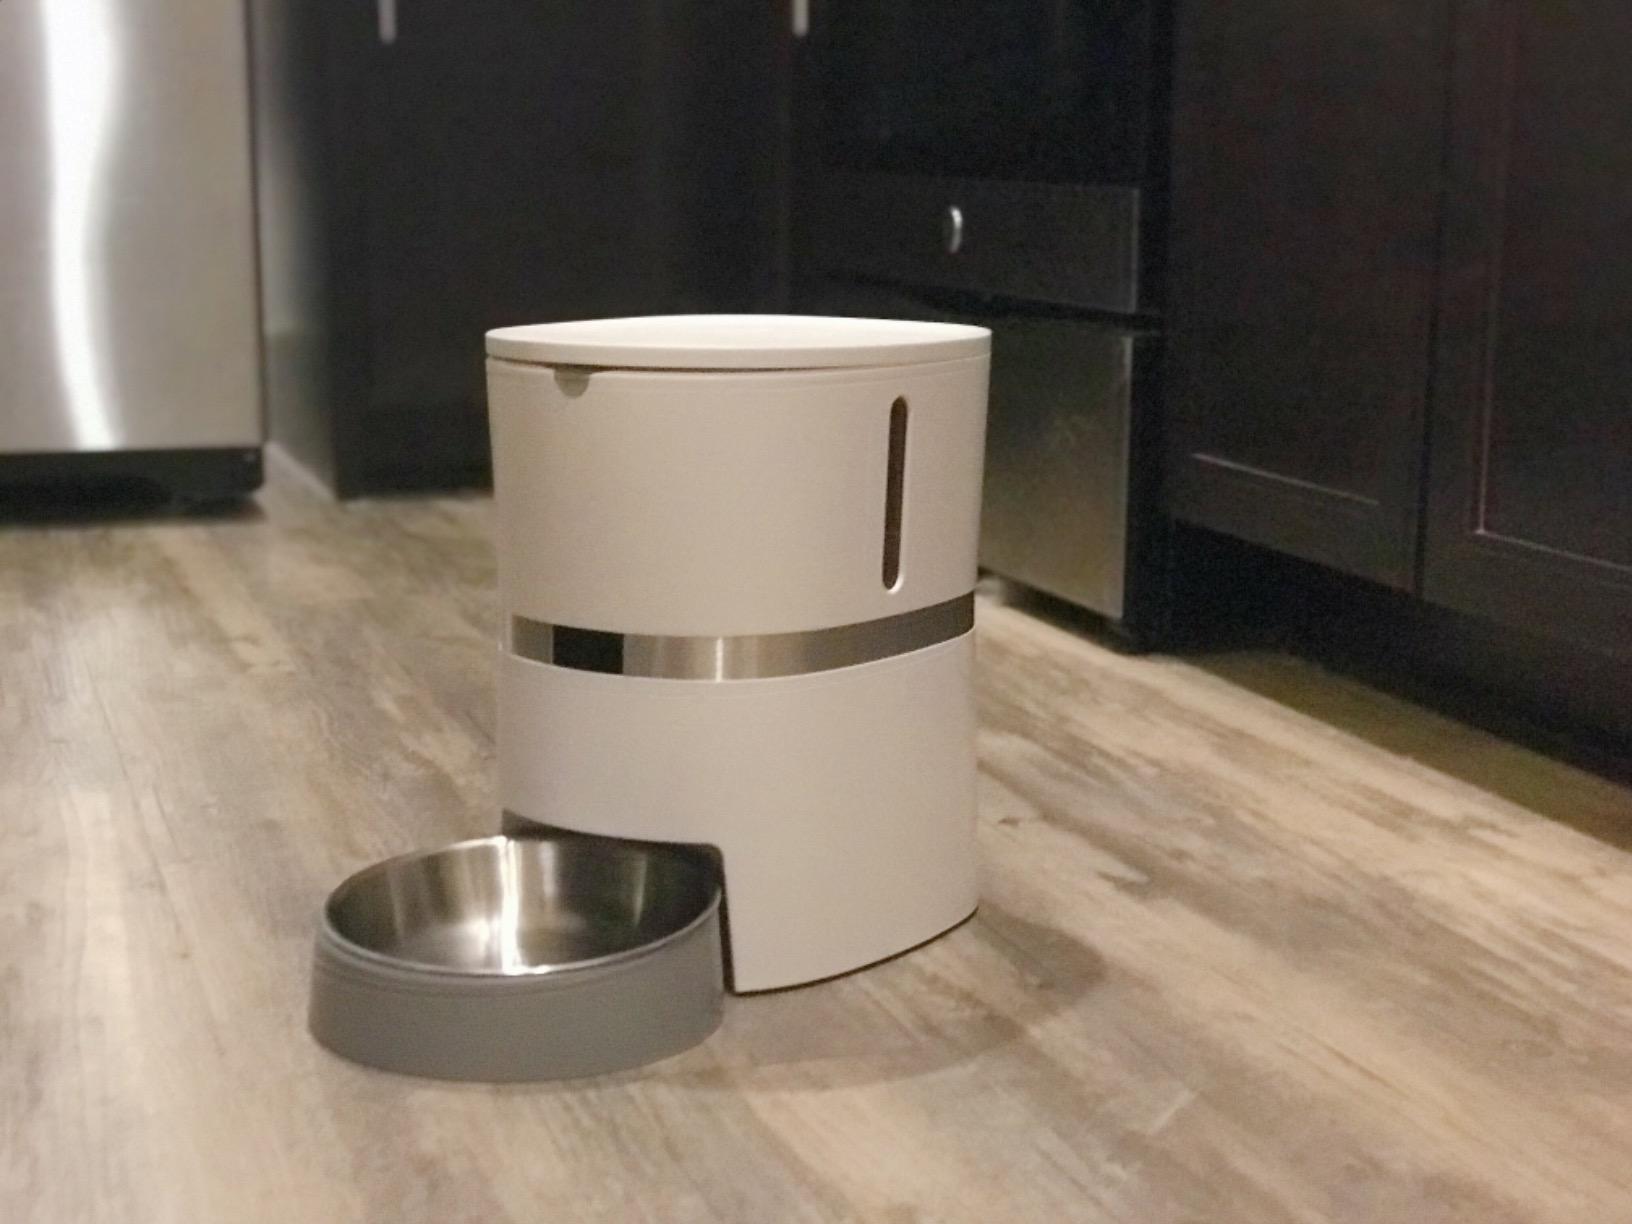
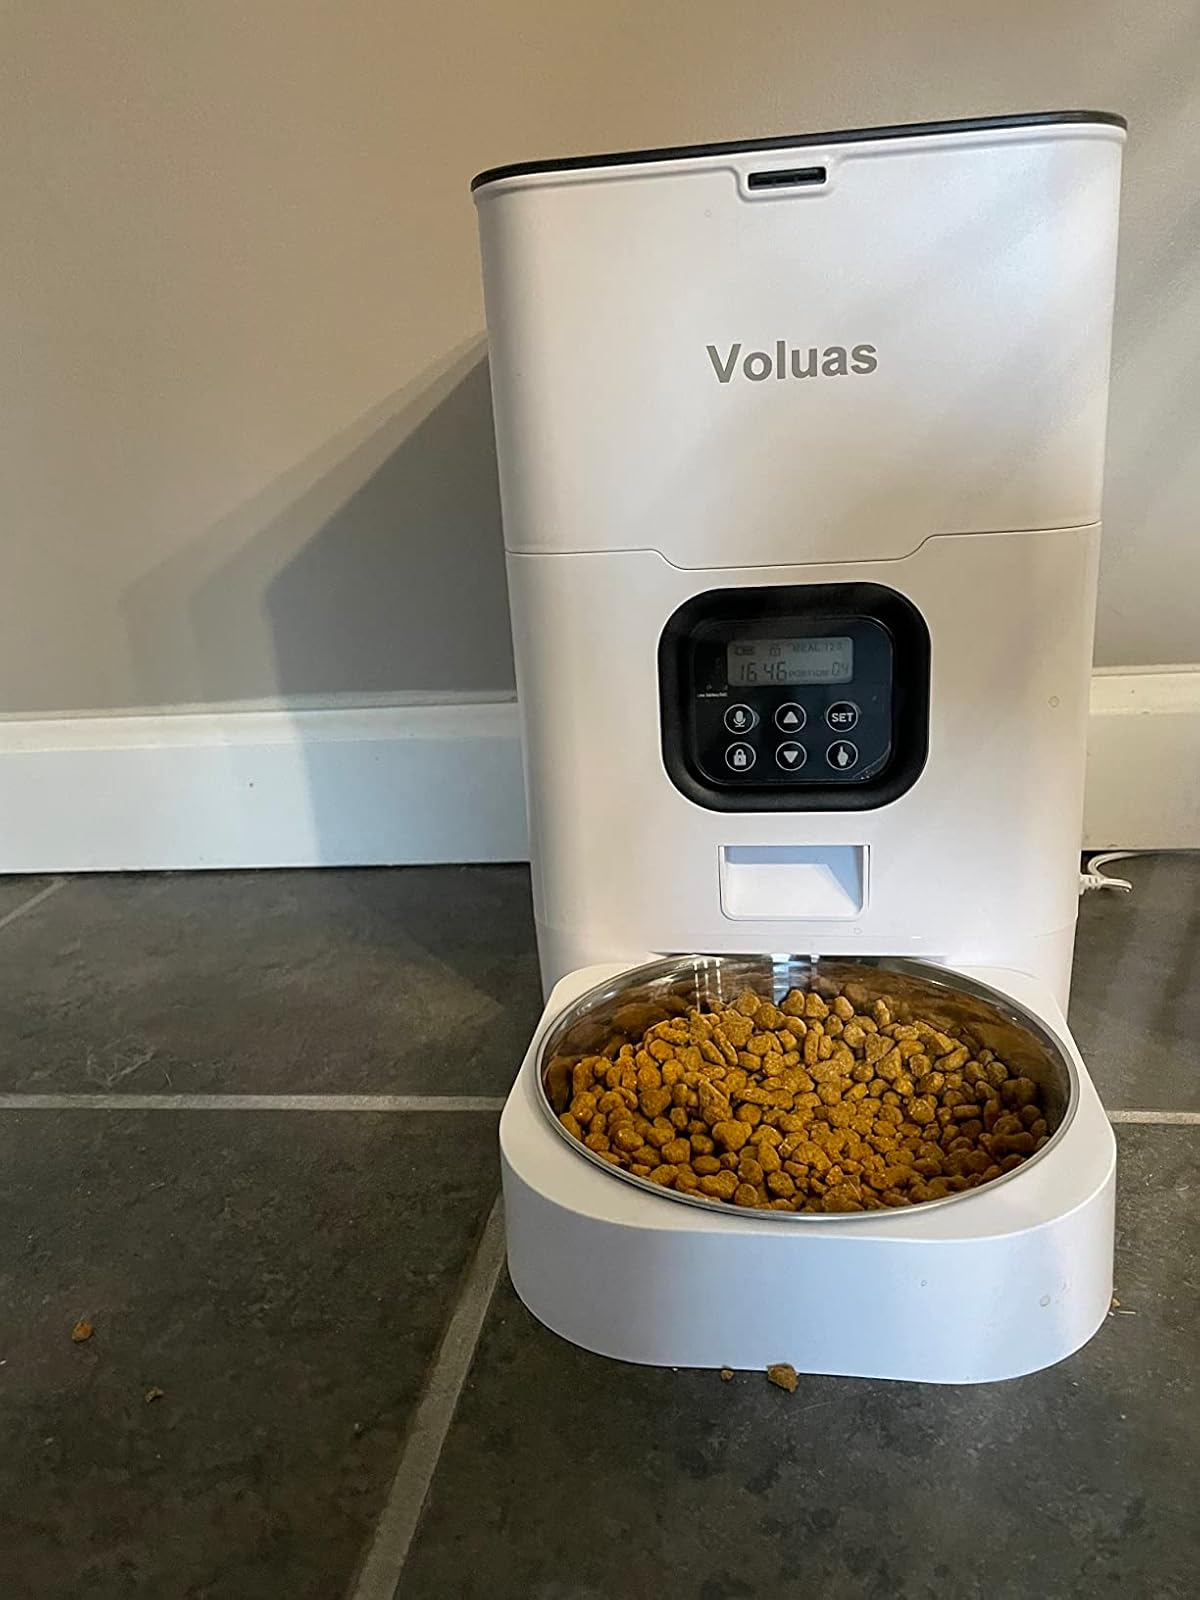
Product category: items_feeder
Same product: no